Metal–metal bond

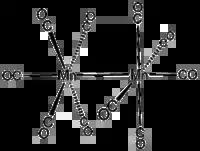
dimanganese decacarbonyl.

In inorganic chemistry, metal–metal bonds describe attractive interactions between metal centers. The simplest examples are found in bimetallic complexes. Metal–metal bonds can be "supported", i.e. be accompanied by one or more bridging ligands, or "unsupported". They can also vary according to bond order. The topic of metal–metal bonding is usually discussed within the framework of coordination chemistry, but the topic is related to extended metallic bonding, which describes interactions between metals in extended solids such as bulk metals and metal subhalides.